Mohammad Reza Khalatbari (footballer, born 1983)

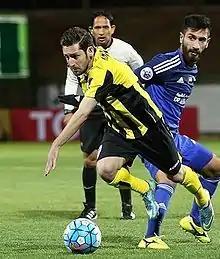
Khalatbari playing for Sepahan in an AFC Champions League match against Al-Nasr

On 10 July 2012, he joined Iranian champion Sepahan. He won the Hazfi Cup with Sepahan and became the league's top assistant player with 13 assists. He was also one of the league's top scorers with 14 league goals. Khalatbari had one of the best years in hs career with 17 goals in 45 appearances in all competitions. At the end of 2012–13 season, he moved to Ajman but the transfer was canceled after the renaming of UAE Pro League to UAE Arabian Gulf League.